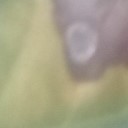
Label: Leaf_rust